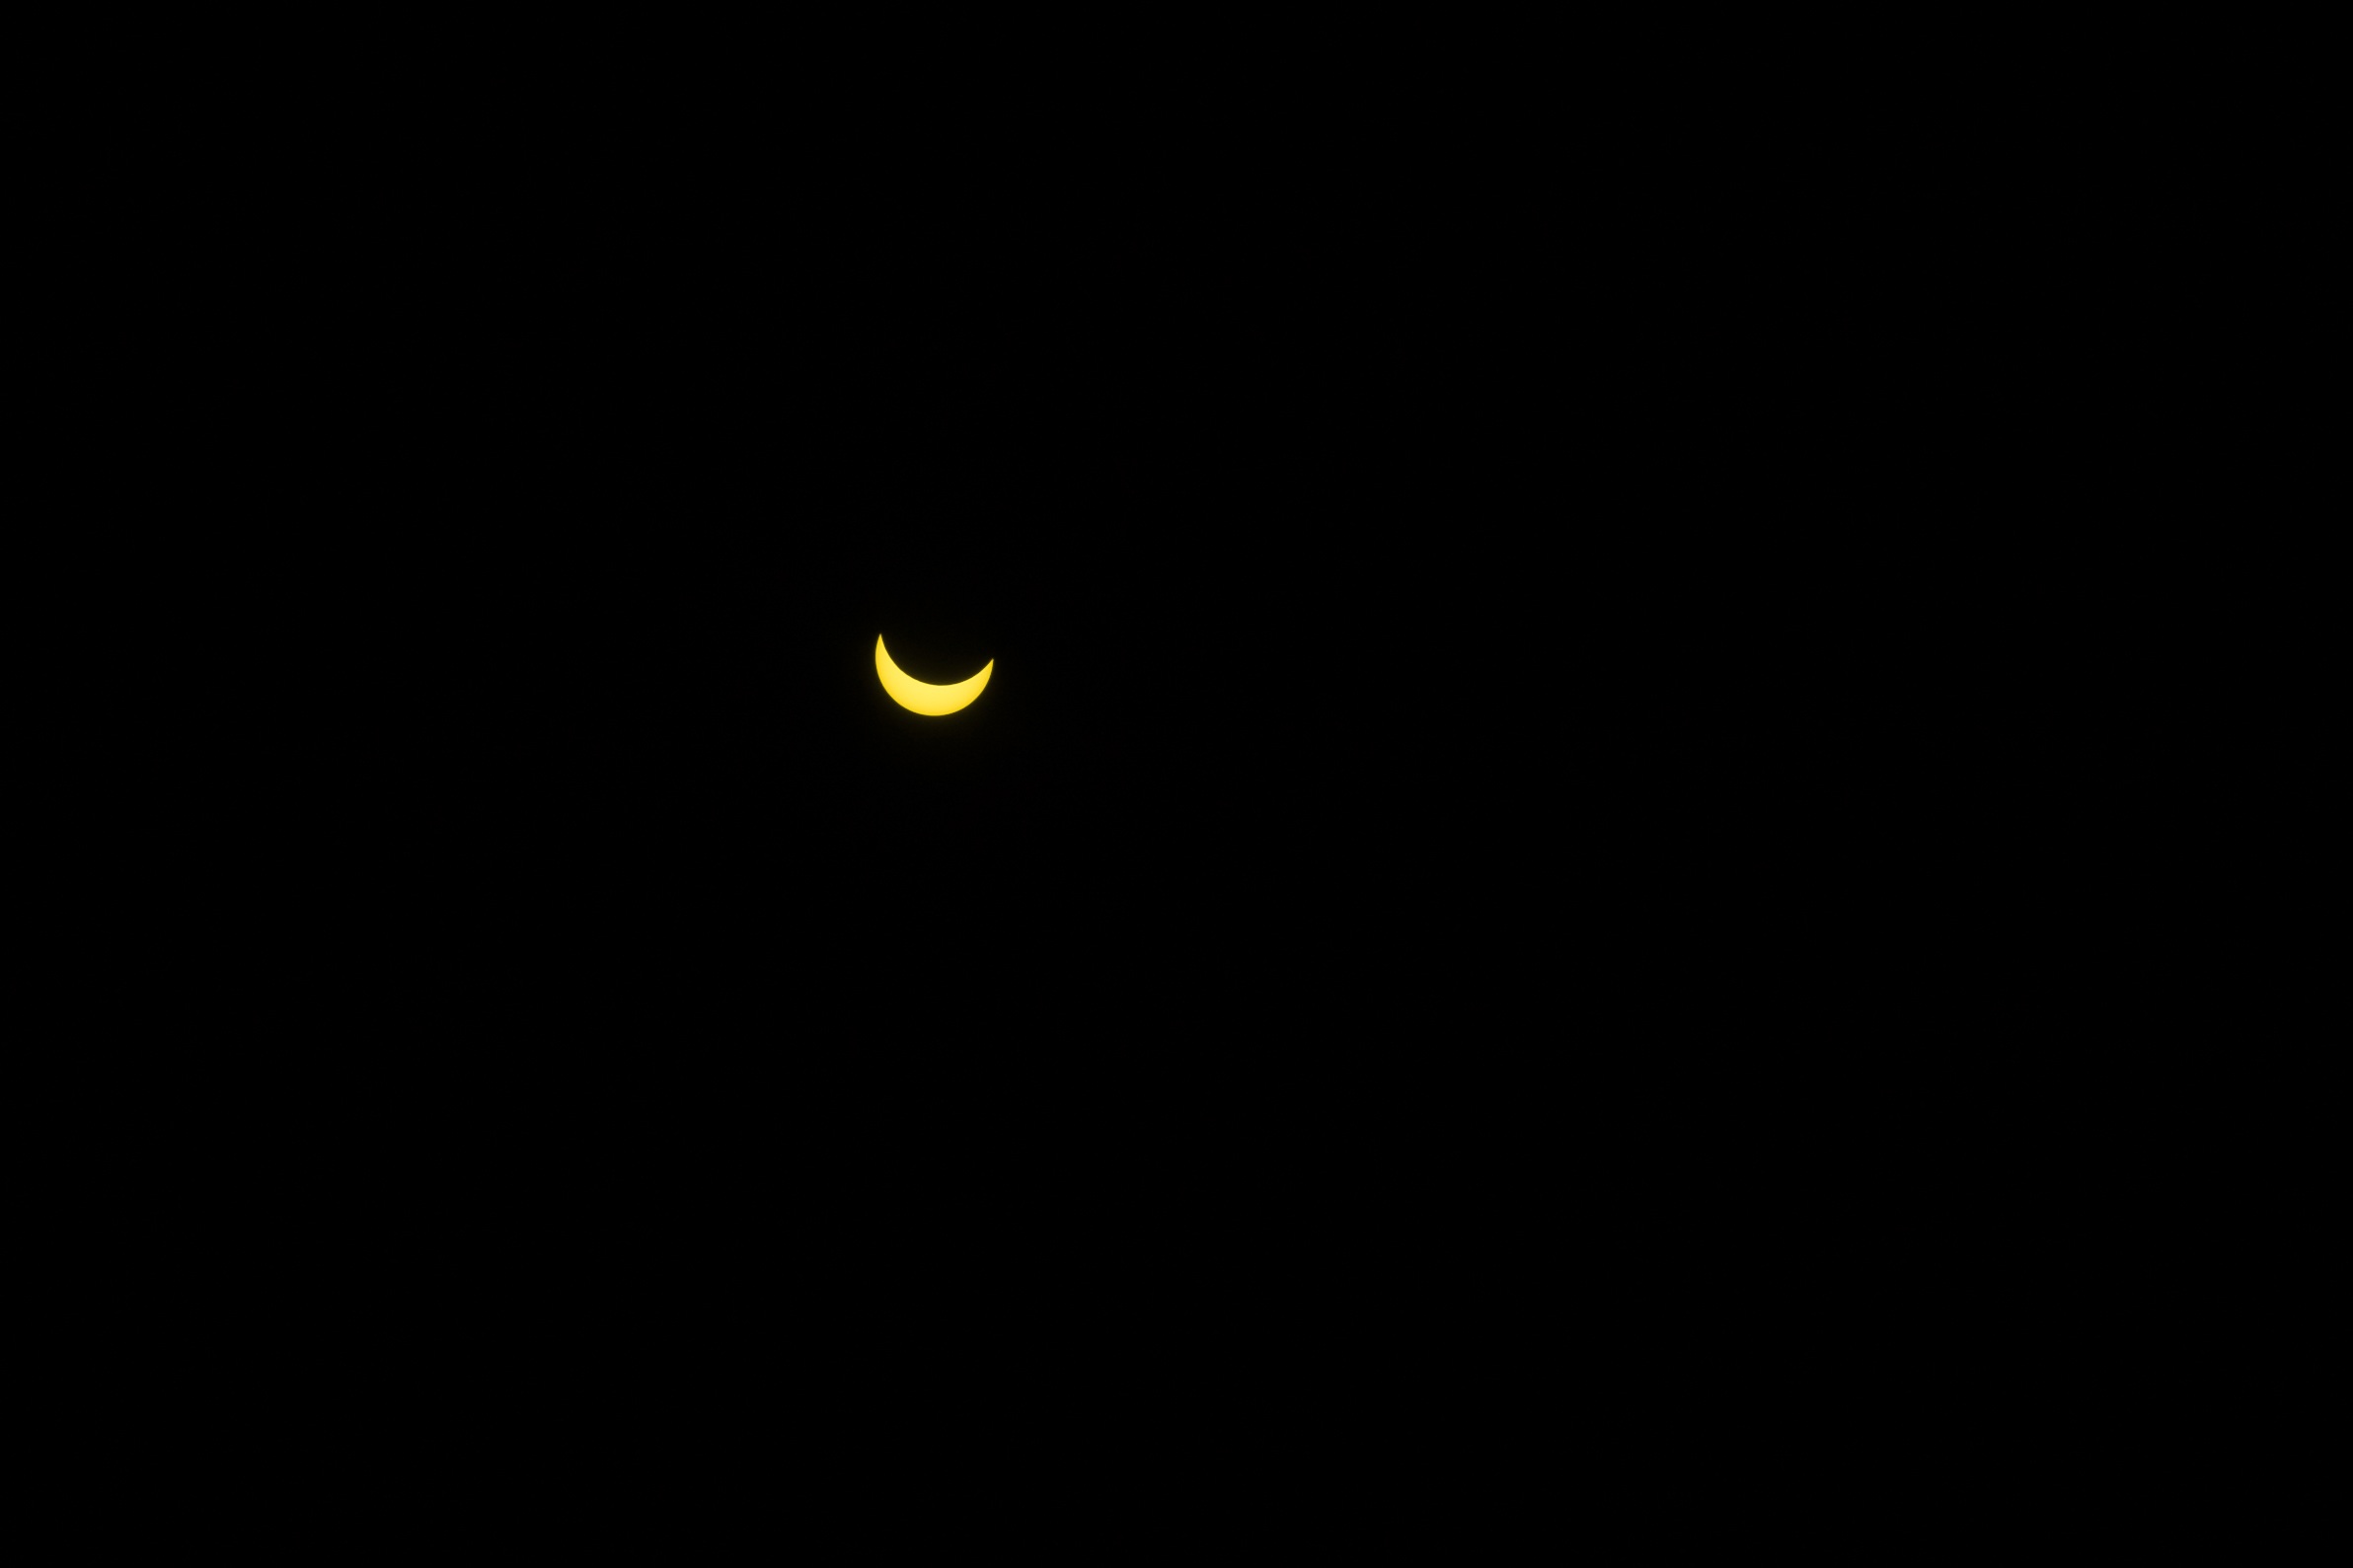
sun, moon, solar, eclipse, celestial event, march 2015